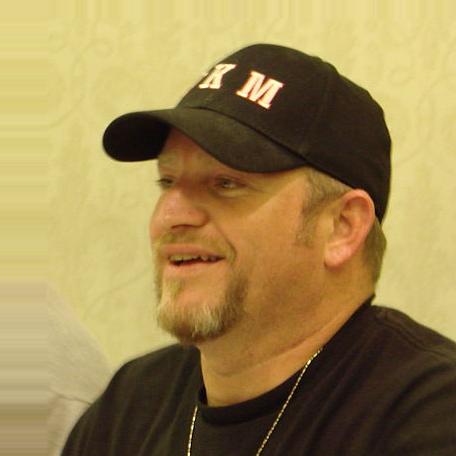
Age: 37